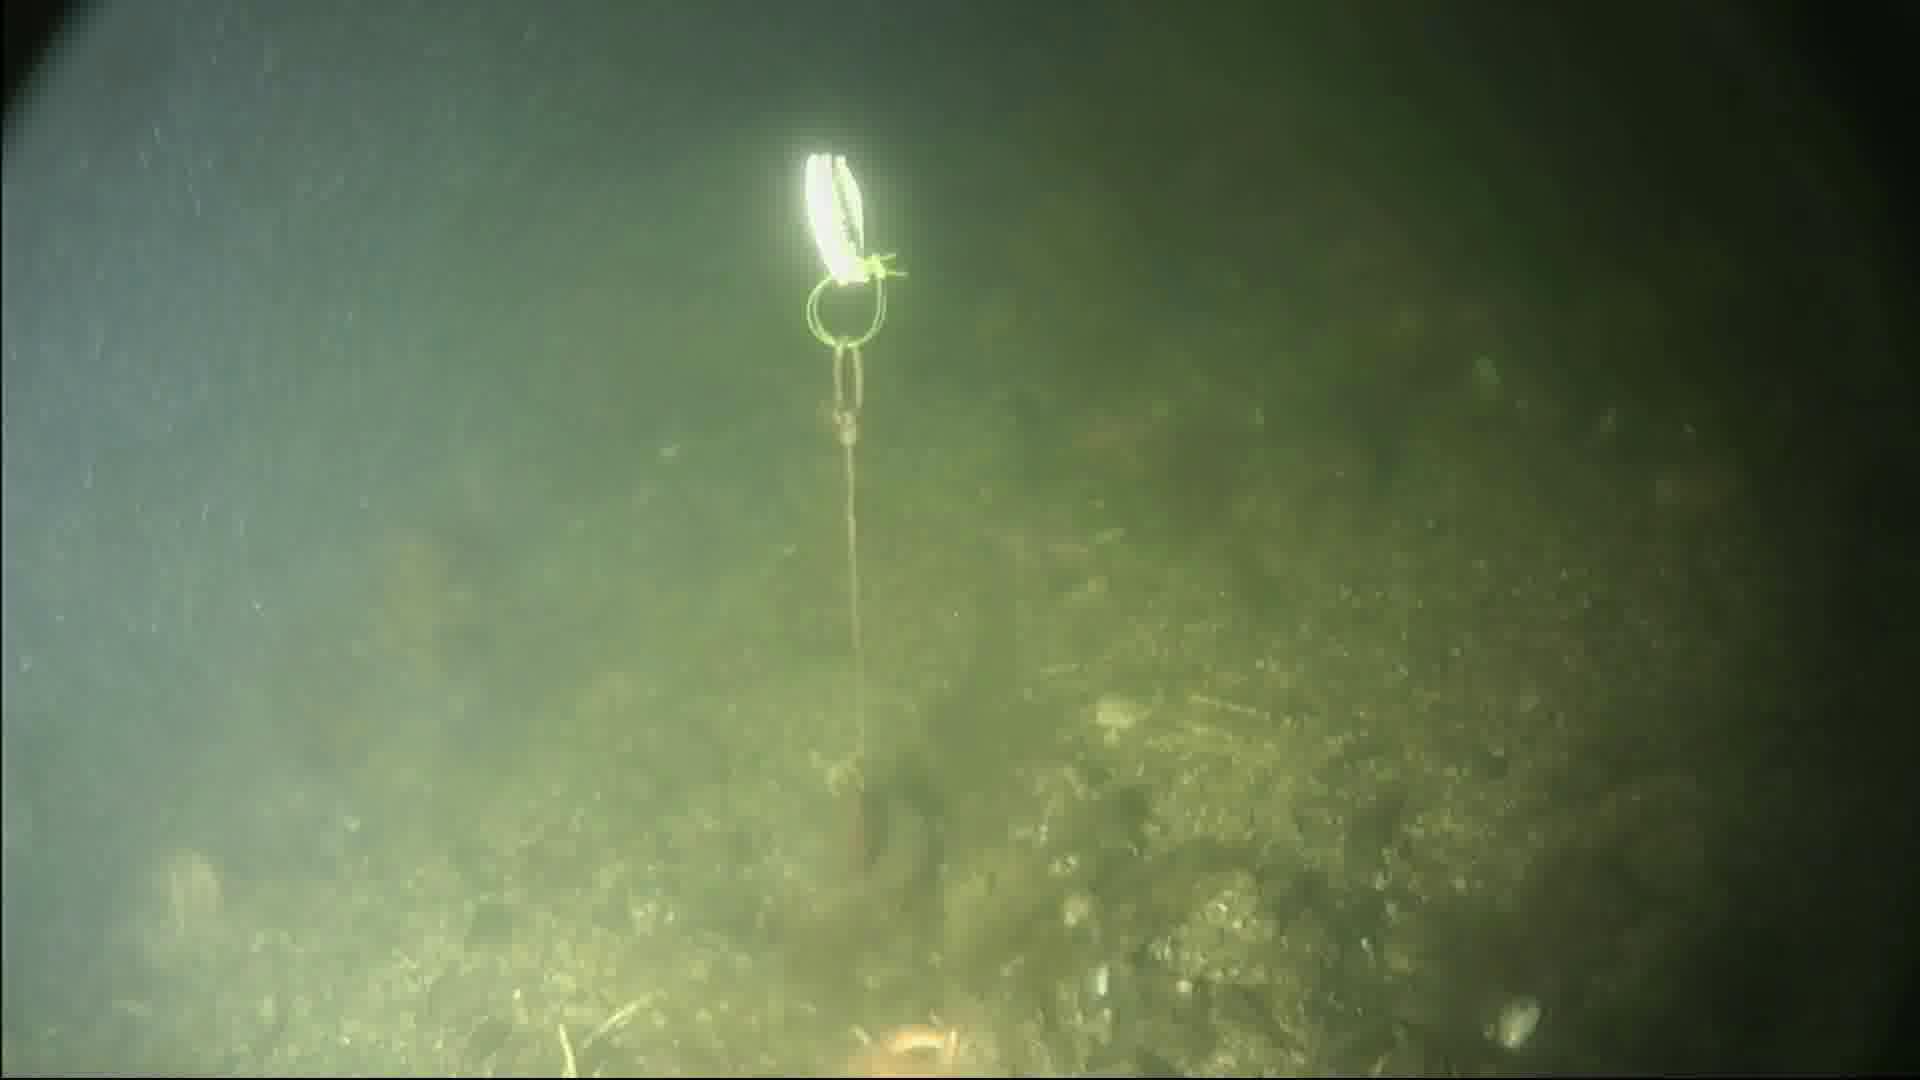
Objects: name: starfish